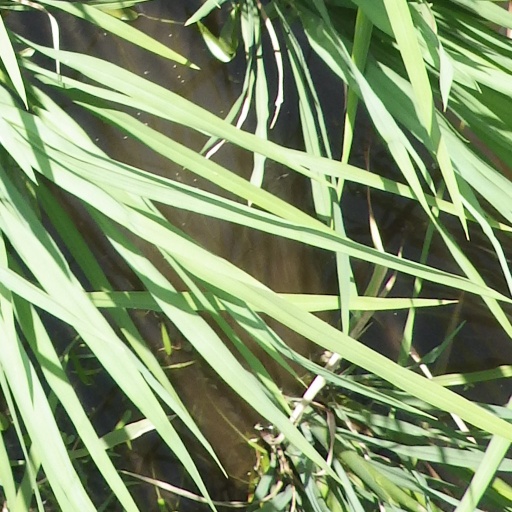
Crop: rice